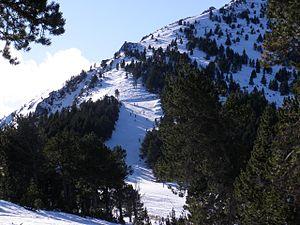
Ax 3 Domaines, anciennement appelée « Ax-Bonascre », est une station de sports d'hiver des Pyrénées créée en décembre 1955 et située en Ariège. La station est implantée à huit kilomètres d'Ax-les-Thermes sur les hauteurs de la commune, au cœur de la vallée d'Ax, dans la vallée de la Haute-Ariège. Elle est distante de 30 kilomètres de la frontière entre la France et l'Andorre au sud, 30 kilomètres de Tarascon-sur-Ariège au nord-ouest, 20 kilomètres du col de Pailhères à l'est et 120 kilomètres de Toulouse au nord.